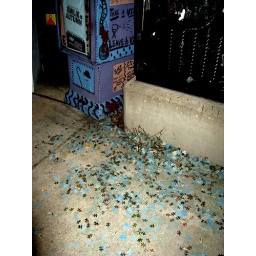
Puzzle pieces scattered on the ground near the video exchange and book exchange boxes outside of Johnny's Grill.